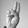
ASL letter: U